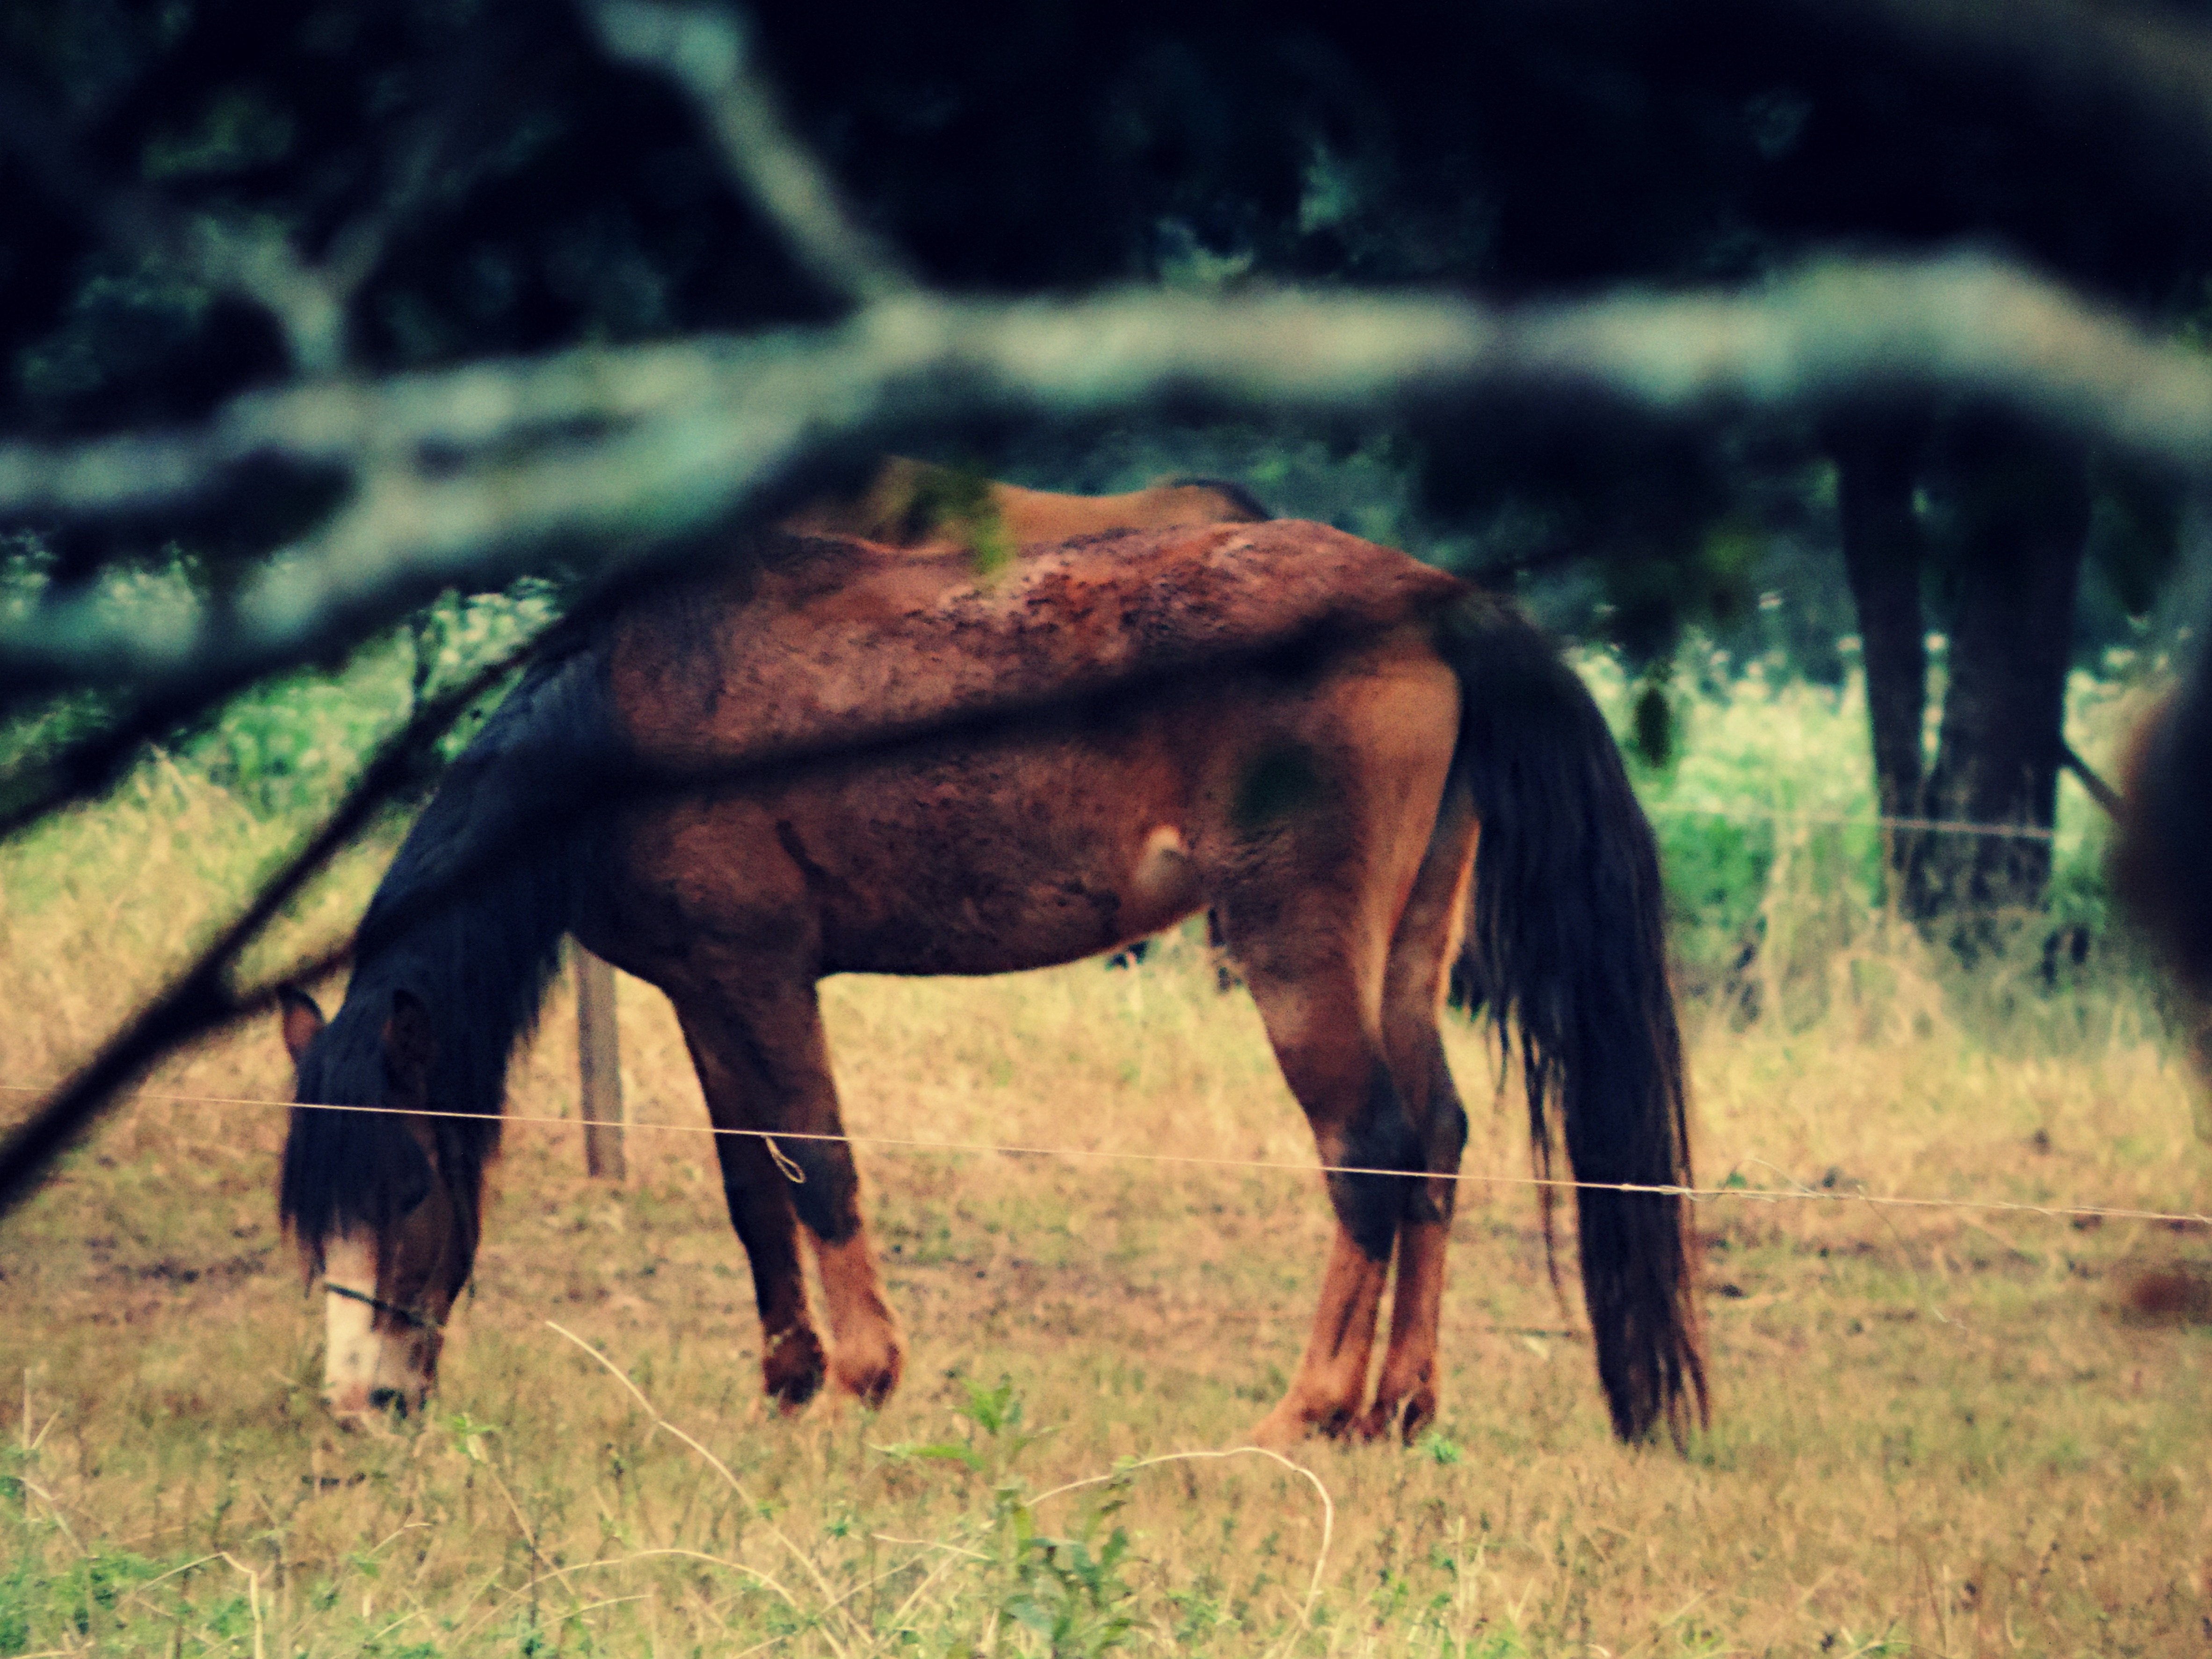
grass, meadow, wildlife, pasture, grazing, horse, mammal, stallion, mane, fauna, vertebrate, mare, foal, pack animal, horse like mammal, mustang horse